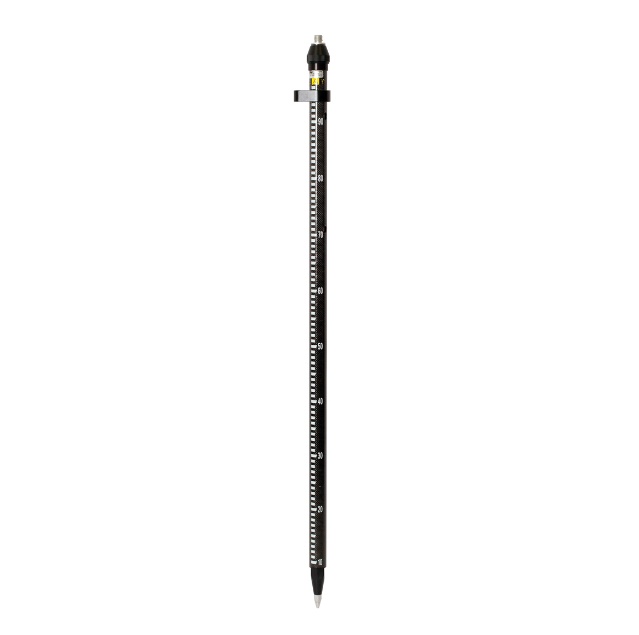
2M Two-Piece Rover Rod w/outer "GT" Grad - 5128-00-GT
The lightweight two-piece rover rods are perfect for all GPS applications Comes in carbon fiber and feature 5/8 x 11 tips and 40-minute vials External “GT” Graduations (10ths) Fixed-Height of 2 meters Weighs 1.90 pounds (0.86 kg)
Brand: Seco Manufacturing Co., Inc.
Category: Business & Industrial > Construction > Surveying > GPS & GNSS Systems